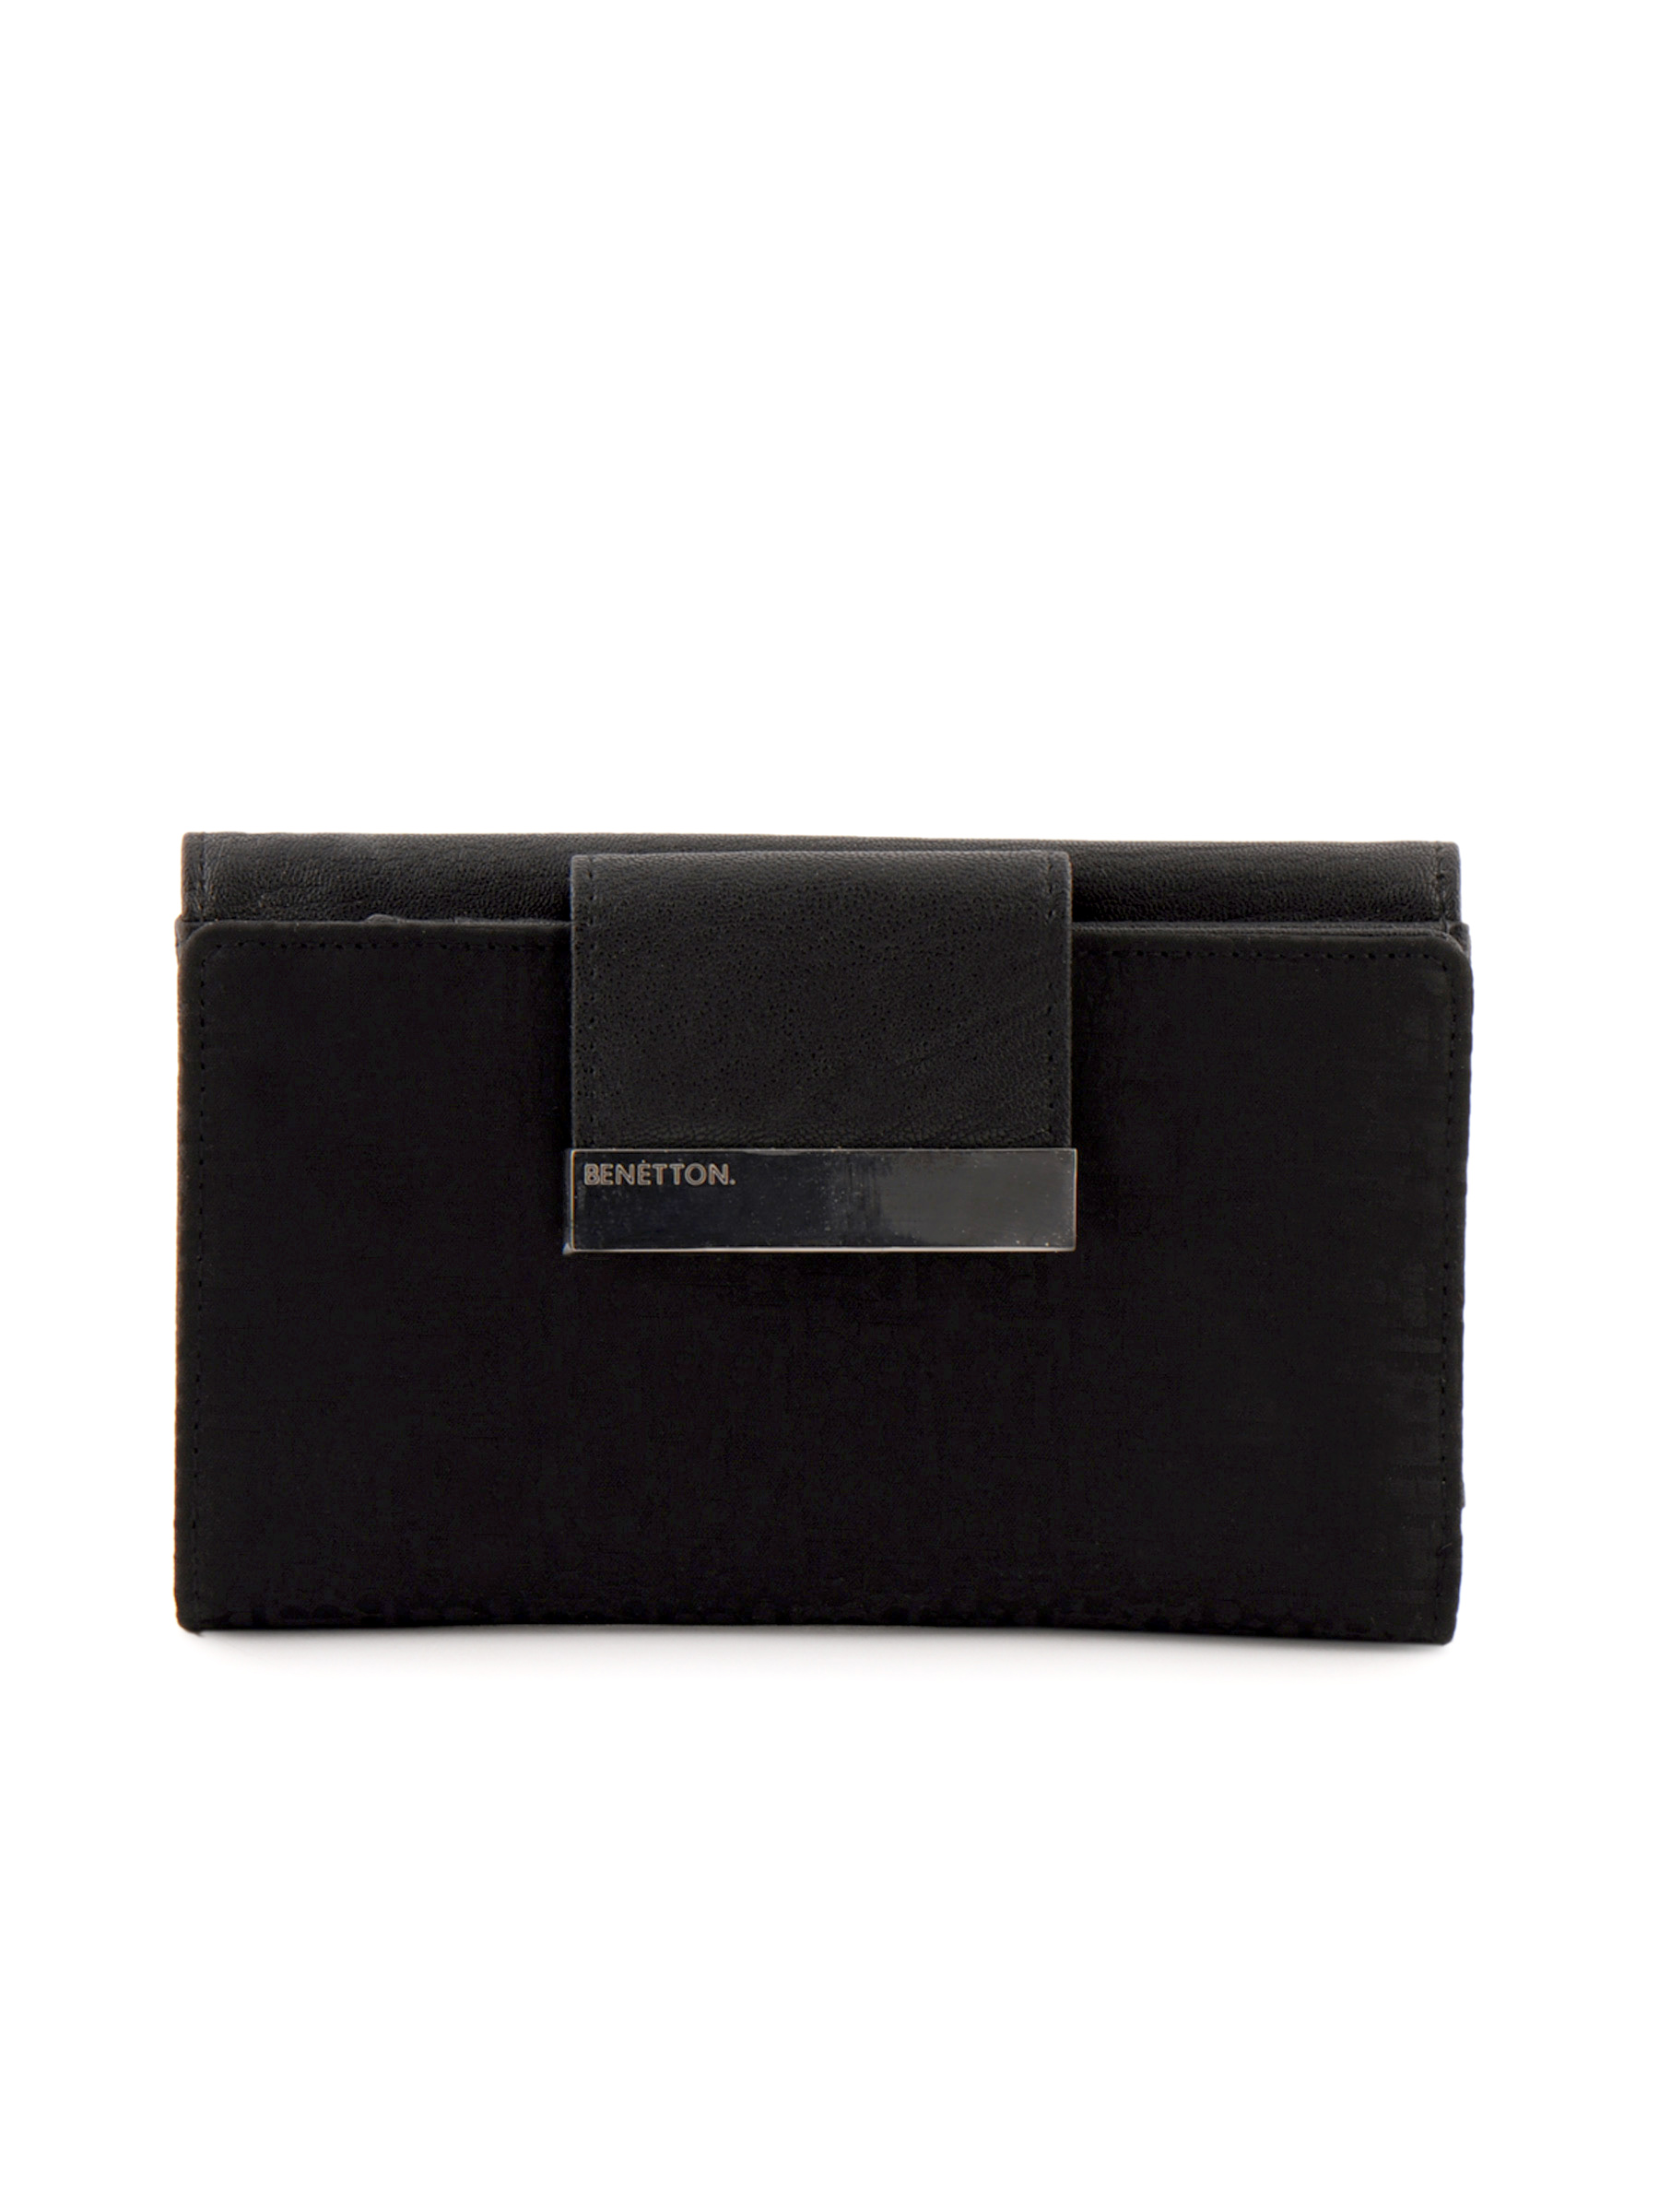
United Colors of Benetton Women Solid Black Wallets
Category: Accessories / Wallets / Wallets
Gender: Women
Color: Black
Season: Summer 2011
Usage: Casual